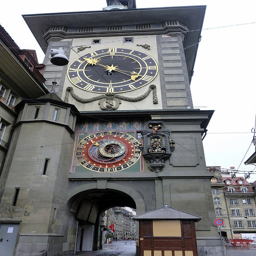
A large clock that is on the top half of a building.
A clock tower over an alleyway in a city.
It is about 10:20 on the elegant clock tower.
An old black and gold clock is on a tower above another intricate clock.
A clock tower that acts as a canopy for a little bit.